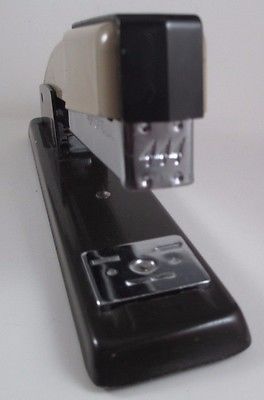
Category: stapler